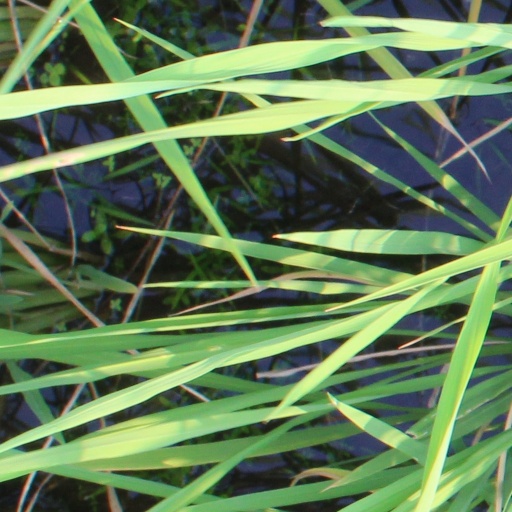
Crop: rice